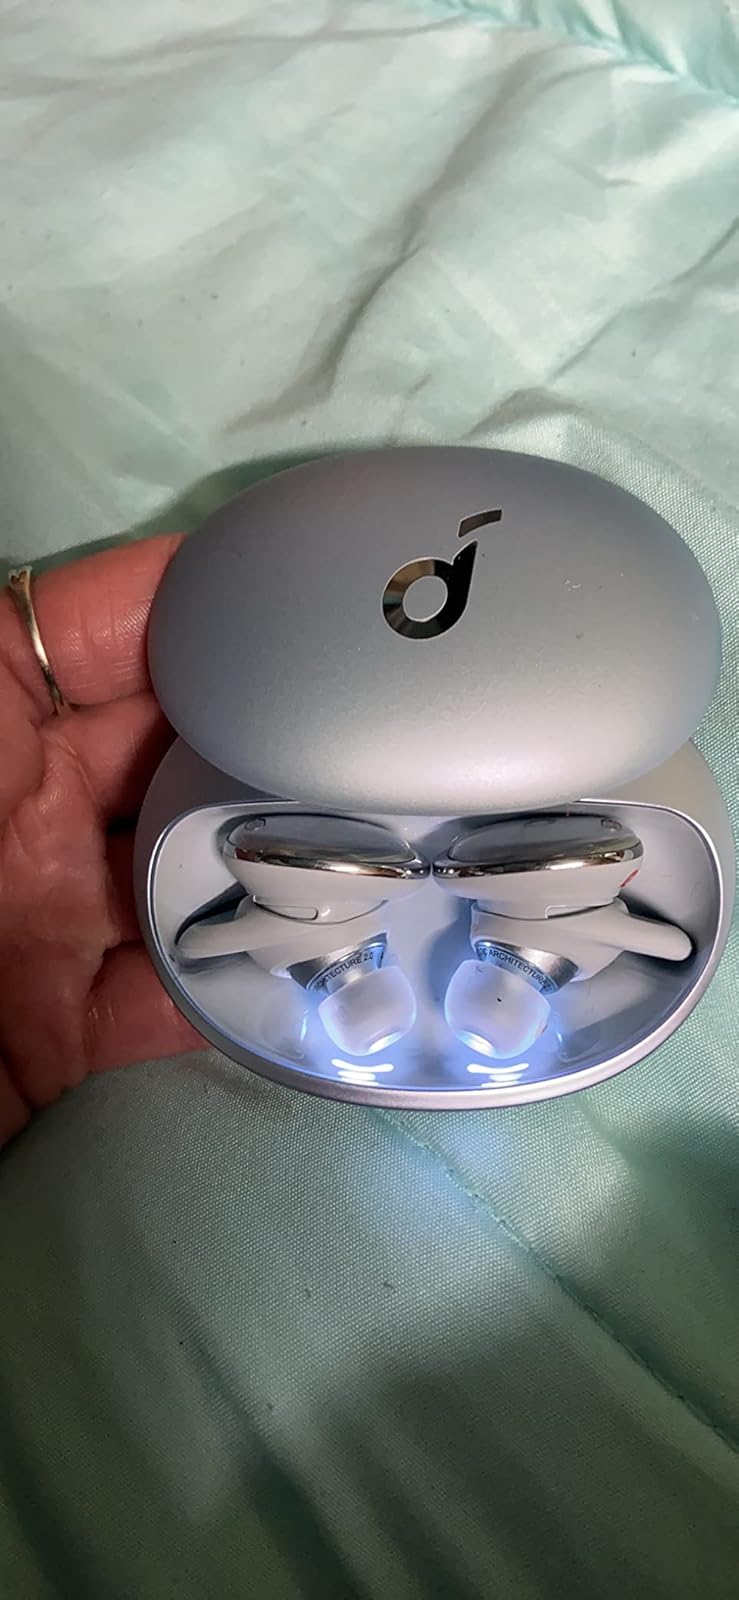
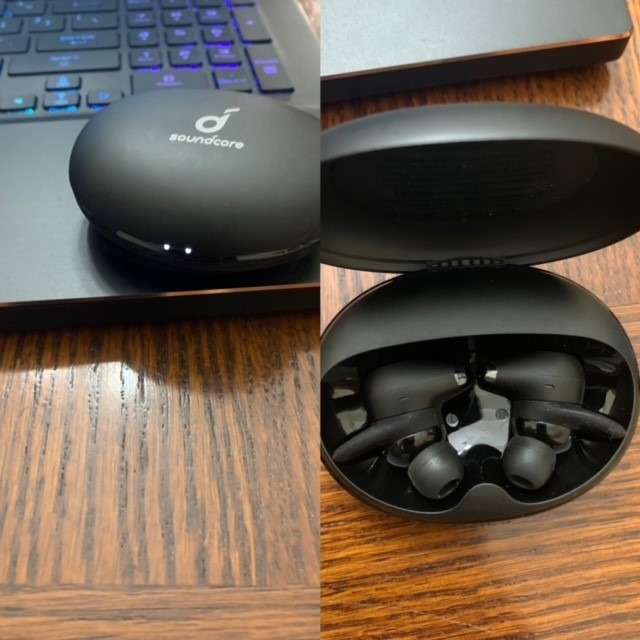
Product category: earbuds
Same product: no